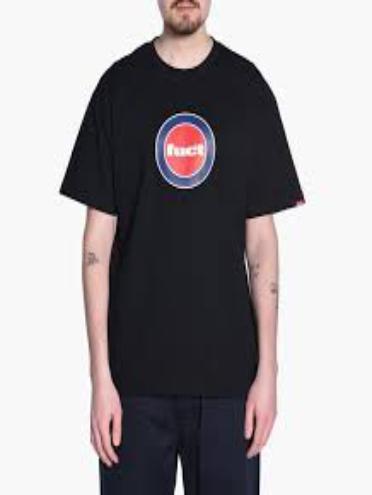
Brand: FUCT
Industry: Clothes